Finger pillory

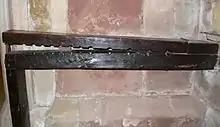
In St Helen's Church, Ashby-de-la-Zouch

A finger pillory is a style of restraint where the fingers are held in a wooden block, using an L-shaped hole to keep the knuckle bent inside the block. The name is taken from the pillory, a much larger device used to secure the head and hands.